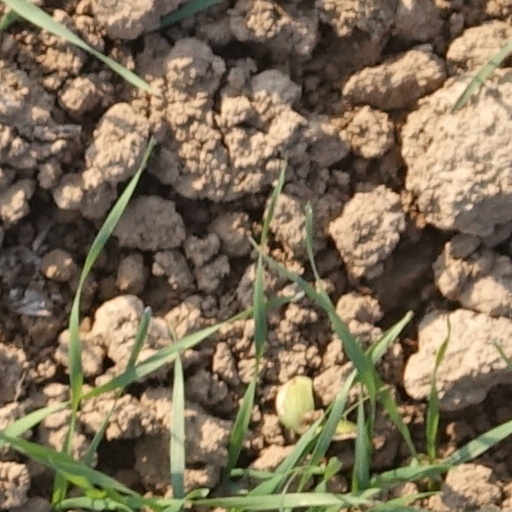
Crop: wheat